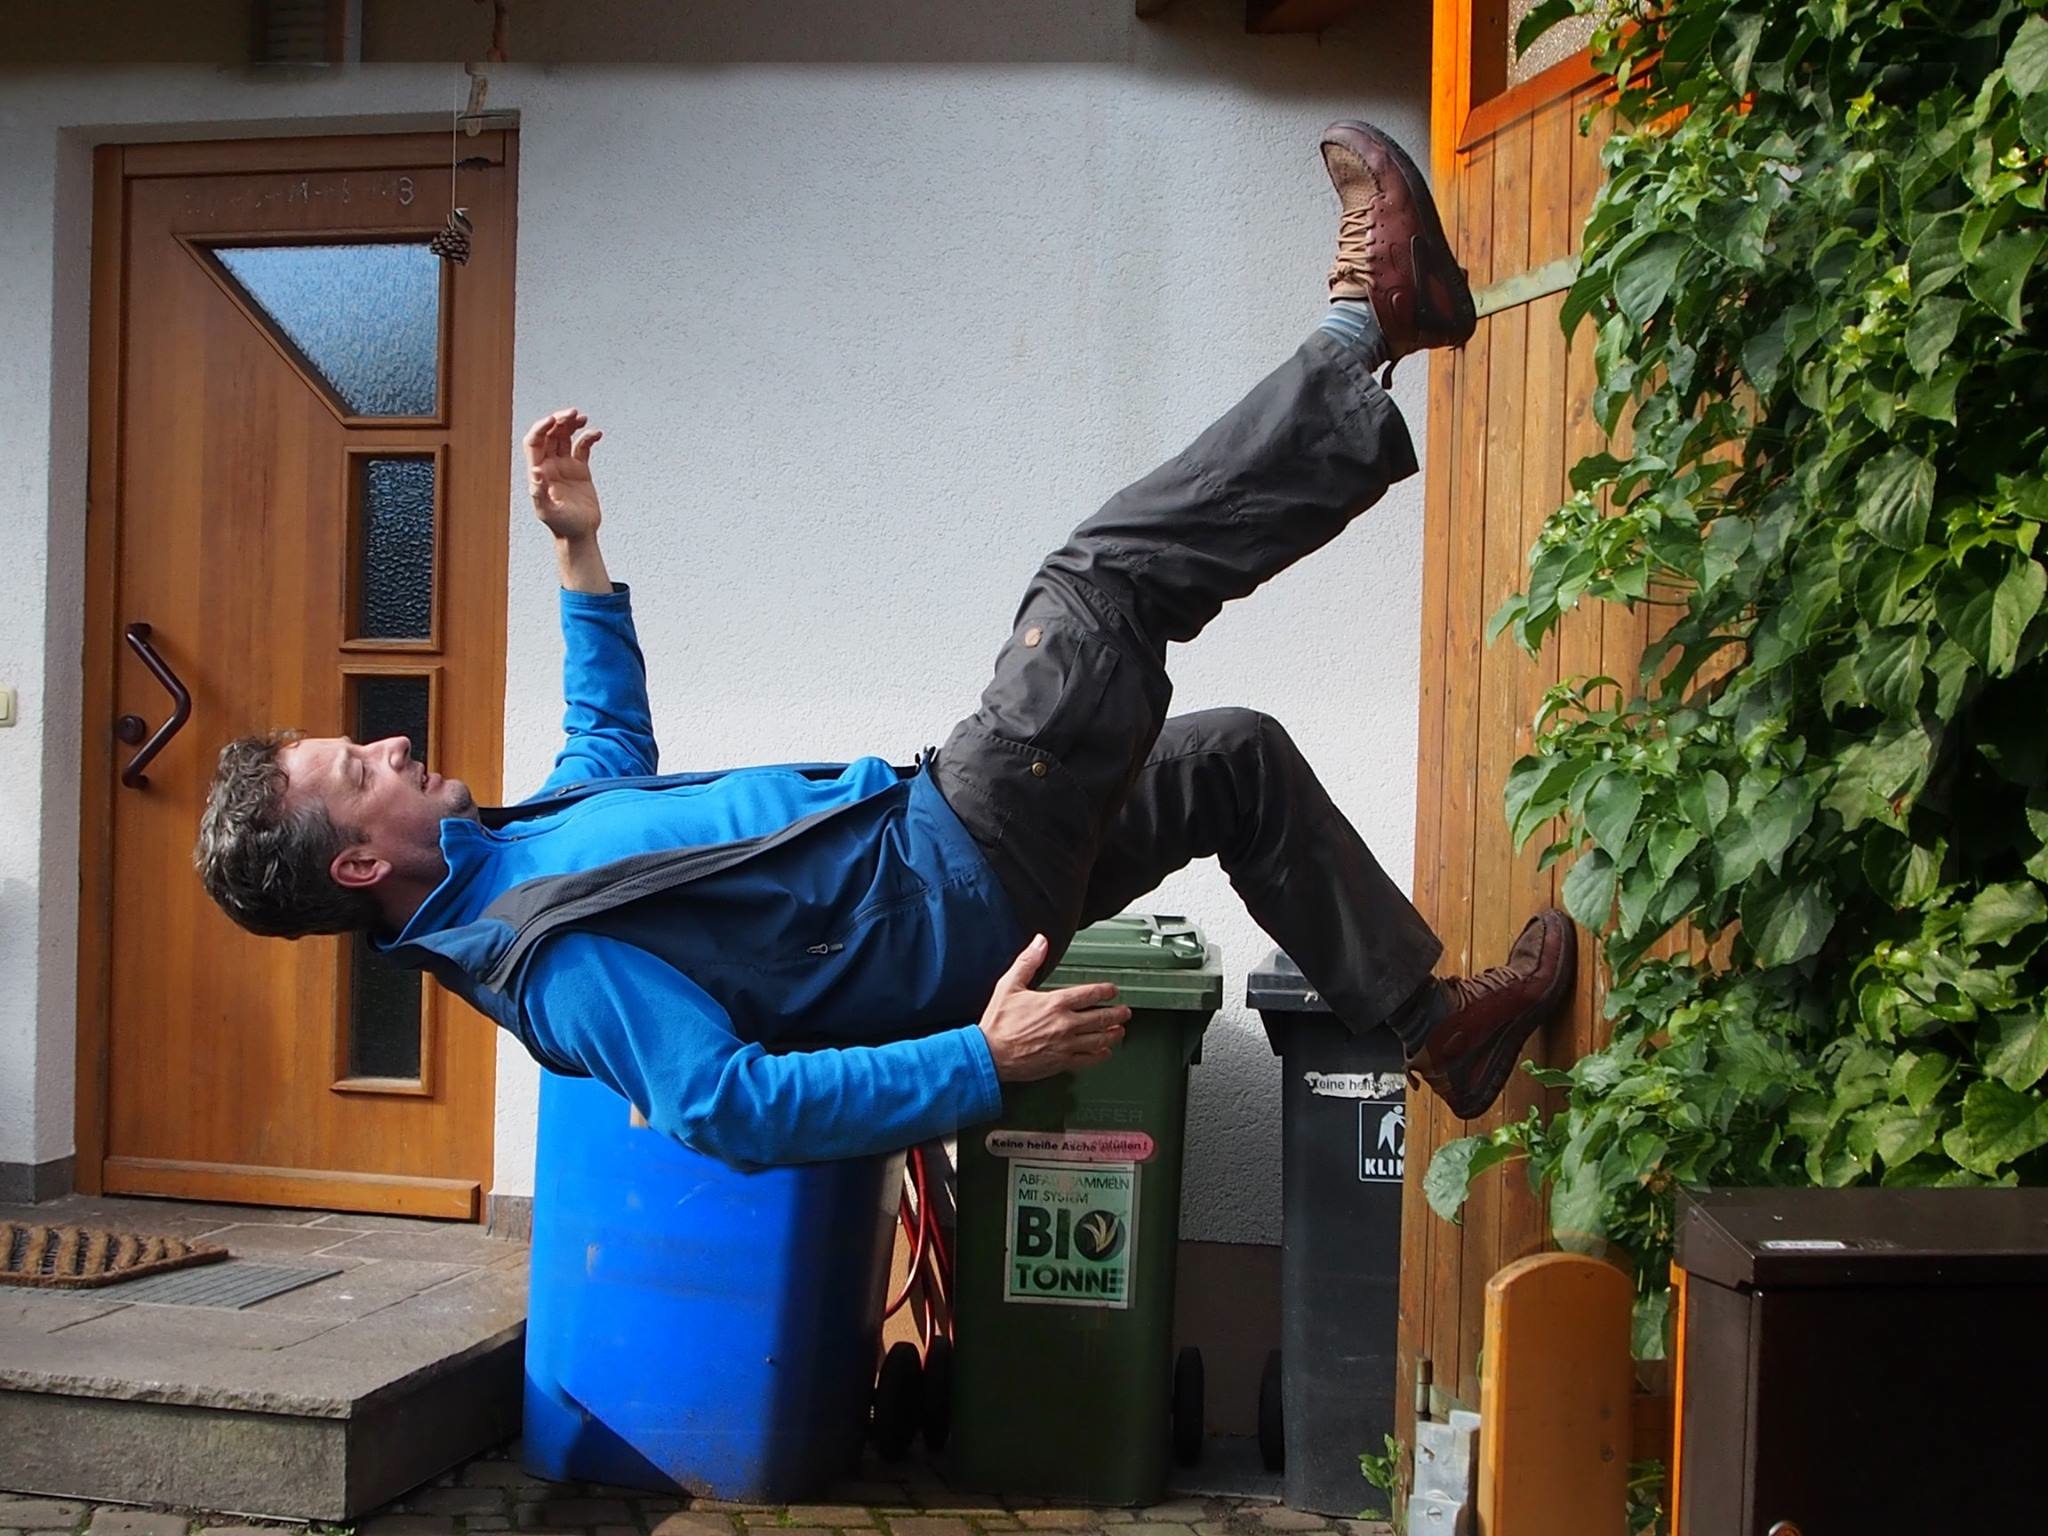
wall, statue, performance art, sculpture, art